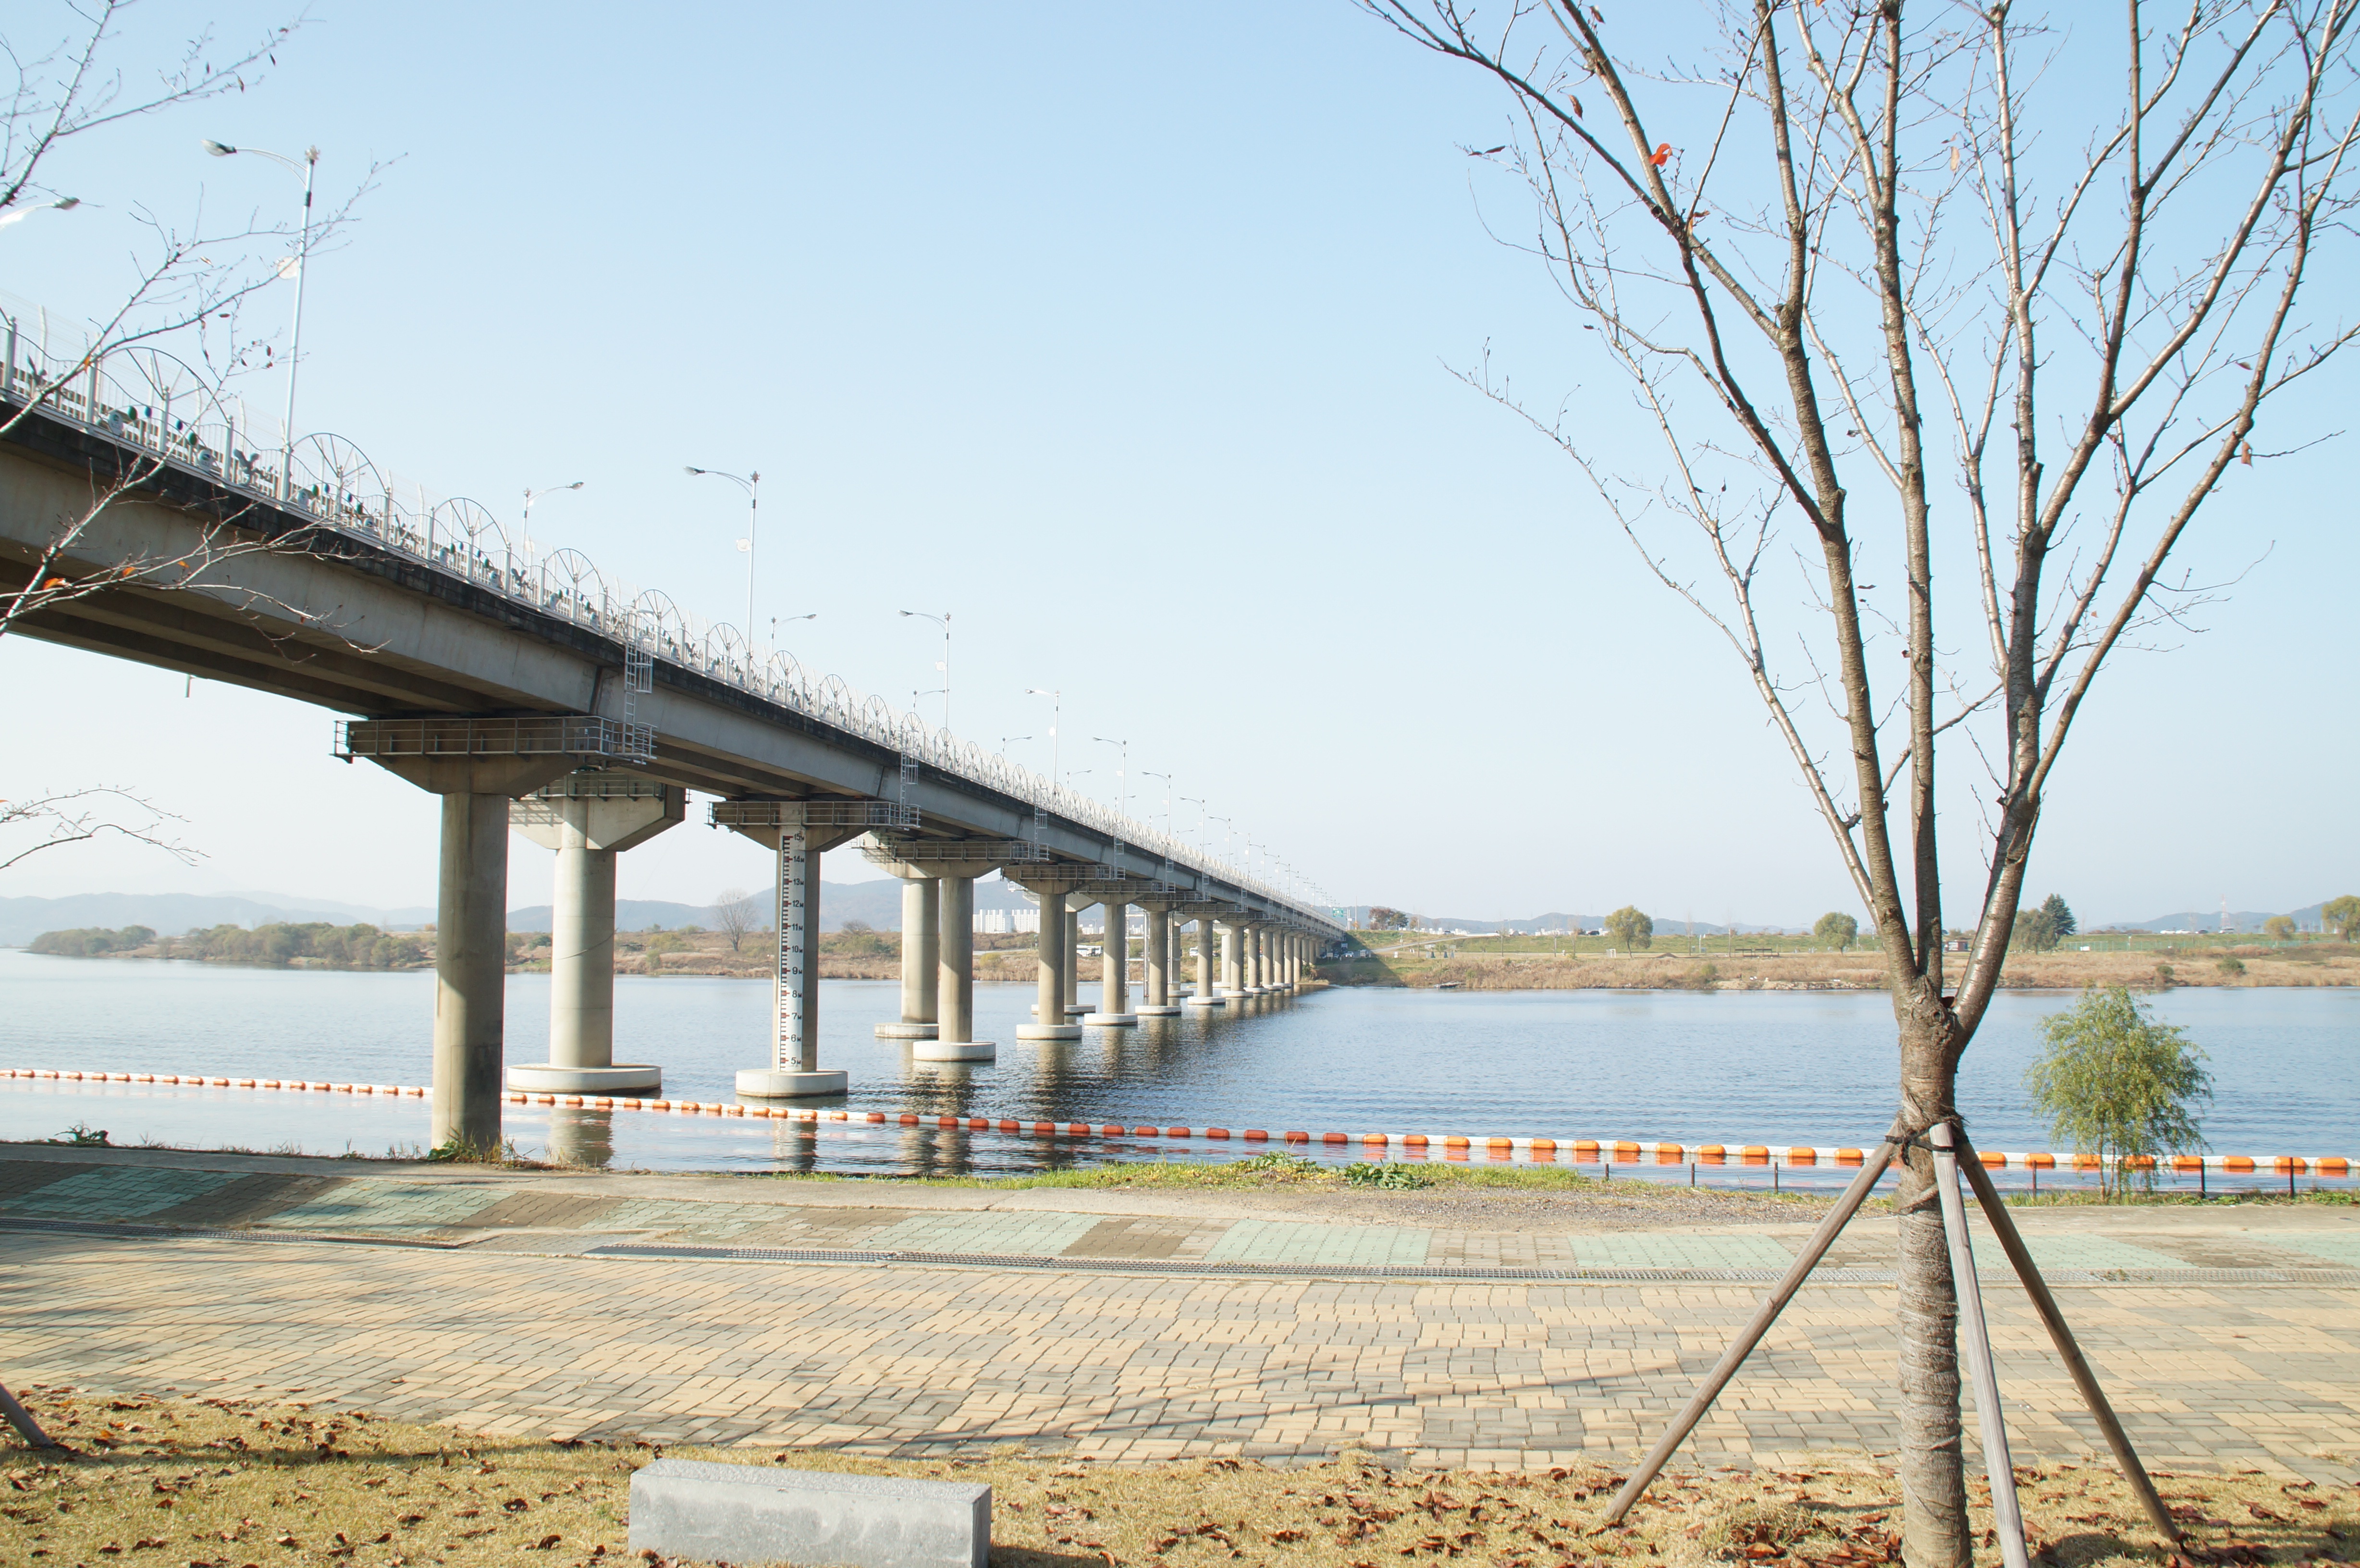
landscape, water, nature, forest, sky, boardwalk, wood, bridge, field, river, overpass, walkway, travel, pool, green, park, scenery, korea, awards, riverside, nonbuilding structure